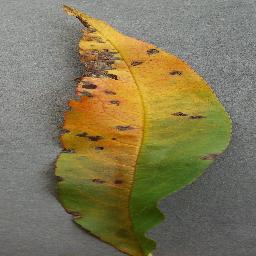
Label: Peach___Bacterial_spot